Harvard Legal Aid Bureau

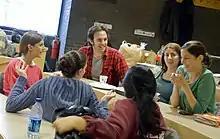
HLAB Members discuss policy at the annual spring retreat.

The Harvard Legal Aid Bureau was formed in 1913 "to render legal aid and assistance gratuitously to all persons who may appear worthy thereof and who from poverty are unable to procure it." Campbell Bosson was the Bureau's first chairman and Malcolm M. McDermott was its first secretary. They were succeeded by Charles B. Rugg and Clarence B. Randall, respectively. On November 8, 1913, Rugg tried the association's first court case.